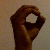
The image shows a hand gesture representing the letter 'O' in Indian Sign Language.